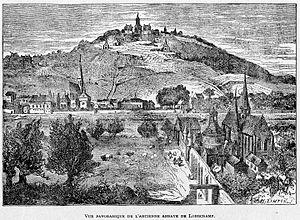
Corbel005 Vue panoramique de l'ancienne abbaye de Longchamp
Suresnes est une commune française du département des Hauts-de-Seine en région Île-de-France, sur la rive gauche de la Seine.
L'histoire de Suresnes, commune de la banlieue ouest de Paris, est particulièrement liée à sa position géographique singulière, entre la Seine et le mont Valérien, l'un des points les plus élevés de l'agglomération parisienne. Ses activités économiques se développent ainsi historiquement en lien avec cet environnement, de la pêche sur le fleuve, en passant par la culture de la vigne sur les coteaux, l'industrie automobile et aéronautique le long de la Seine et, depuis la création du centre d'affaires de La Défense dans les communes voisines de Courbevoie et de Puteaux, par l'accueil de sièges de grandes entreprises.
La forteresse du Mont-Valérien est un fort polygone à cinq côtés construit de 1840 à 1846. Il est l'un des seize forts construits autour de Paris.
L'abbaye royale de Longchamp, également appelée couvent ou abbaye de l'Humilité Notre-Dame, est un ancien monastère français fondé en 1255 par Isabelle de France, sœur de saint Louis, dans la paroisse d'Auteuil aux limites nord de Longchamp, le champ communal du hameau des Menus lès Saint-Cloud qui s'étire alors entre la rive droite de la Seine et la forêt du Rouvray.